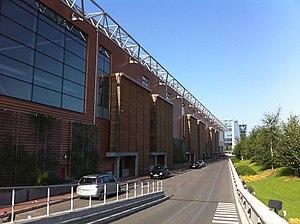
Isséane est un centre de traitement de déchets du Syctom, l'agence métropolitaine des déchets ménagers situé quai du Président-Roosevelt dans la ville d'Issy-les-Moulineaux.